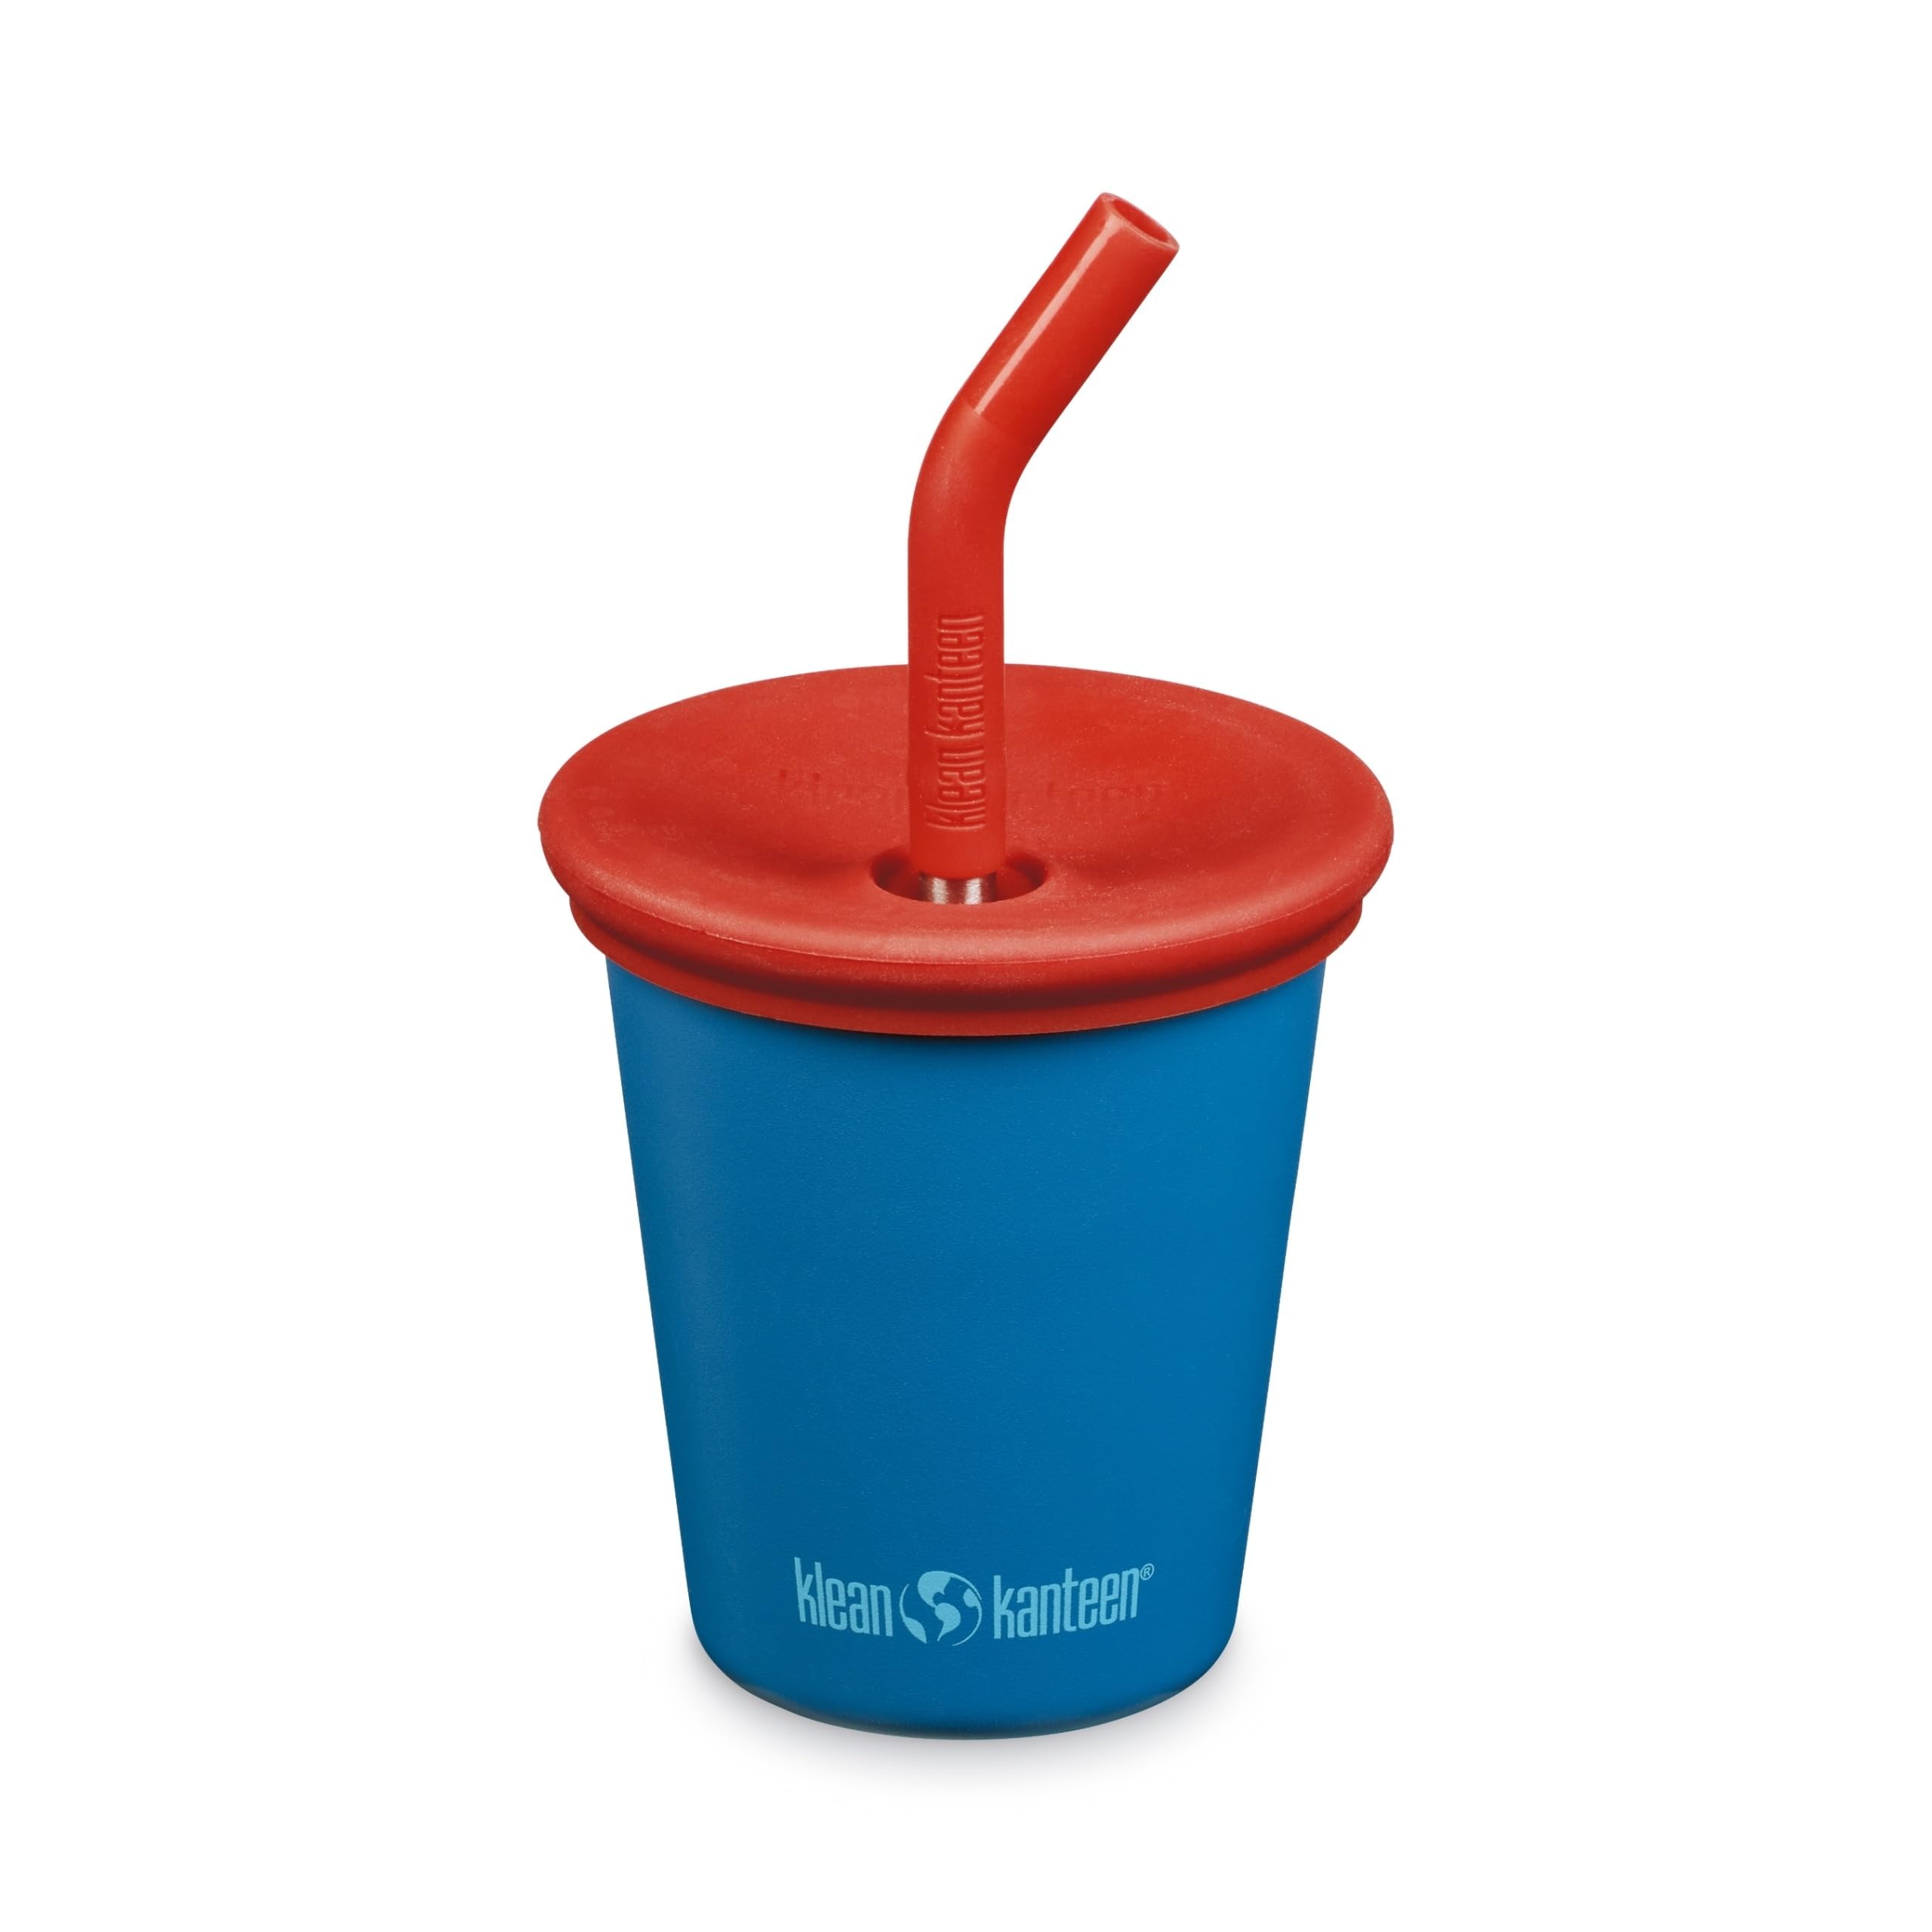
Item Name: Klean Kanteen Kid's Cup with Straw Lid - Dishwasher-Safe Cup for Children with Flexible, Reusable Straw - Mykonos Blue, 10 oz
Bullet Point 1: Made with certified 90% post-consumer recycled steel
Bullet Point 2: Splash-proof, stackable, and dishwasher safe
Bullet Point 3: Fits most kid cup holders found in car seats and strollers
Bullet Point 4: Chip-resistant Klean Coat powder coat finish
Bullet Point 5: Easy to hold for small hands
Product Description: Our 10oz Kid's Cup is easy for small hands to hold, fits in most stroller and car seat cup holders, and comes with a splash-proof Straw Lid with matching reusable straw. Both the cup and straw are made with certified 90% post-consumer recycled steel. Pop on the compatible Sippy Lid (sold separately) to create a convenient sippy cup. Our extra durable Klean Coat finish keeps Kid Cup colors bright and scratch free. These cups stack up to a whole lot of fun at home and on the go!
Value: 1.0
Unit: Count

Price: 15.95